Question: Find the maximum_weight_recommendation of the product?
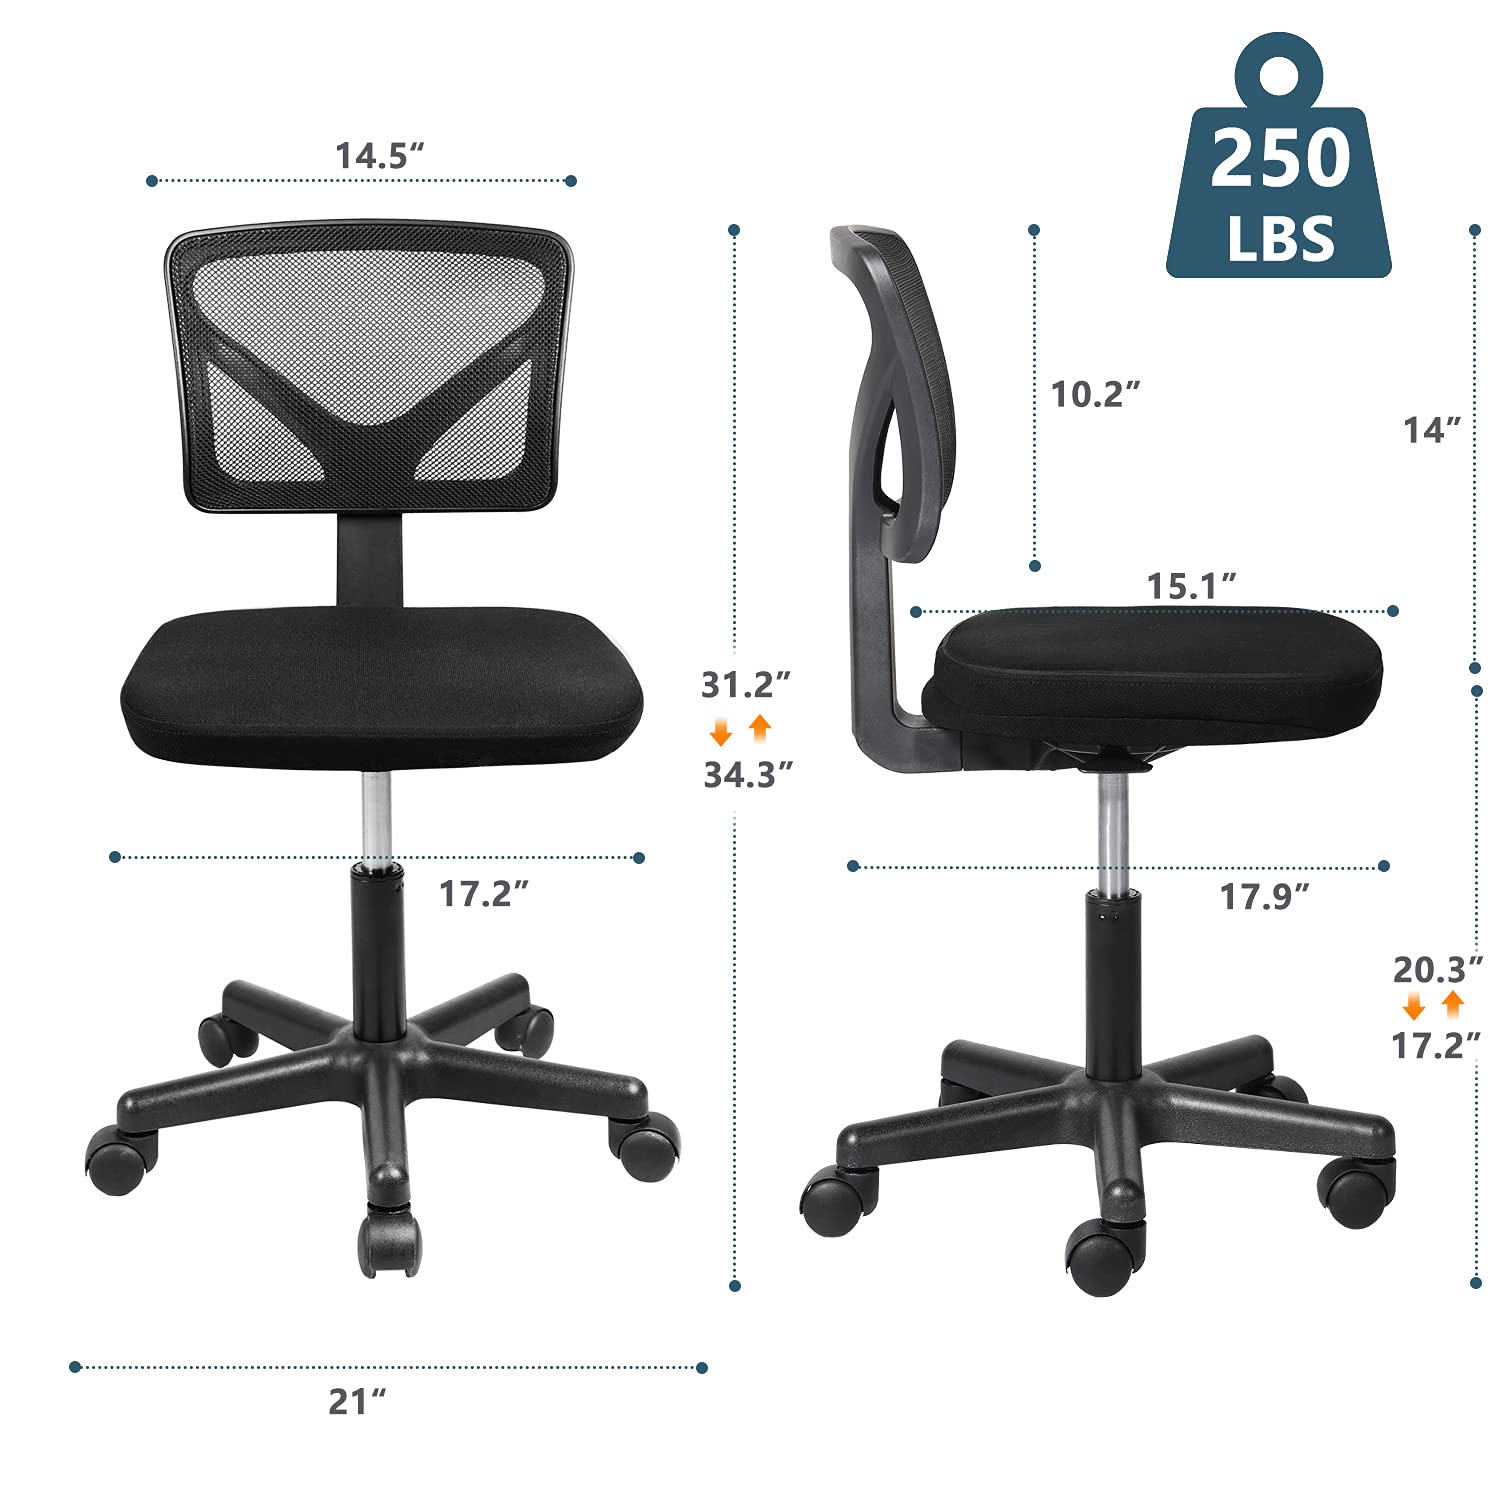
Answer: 250 pound